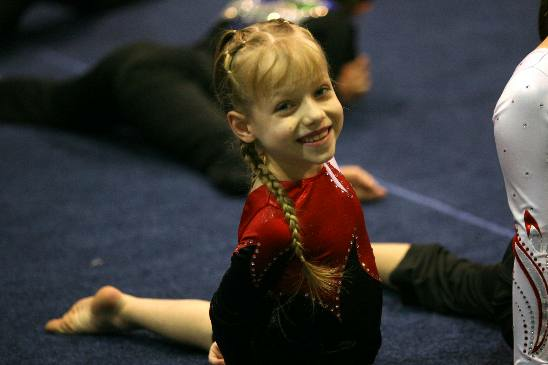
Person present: Yes